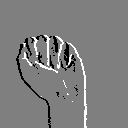
ASL letter: a